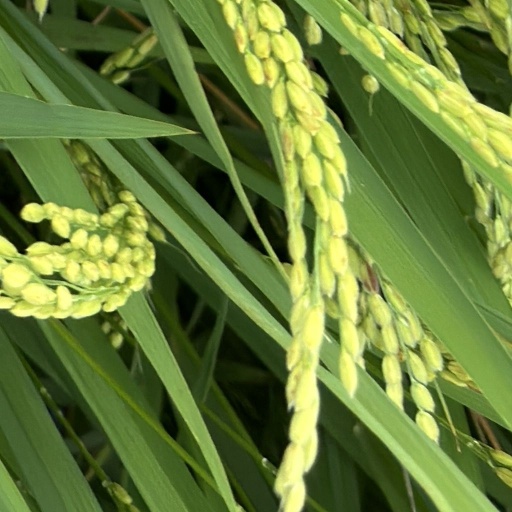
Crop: rice